Jewish meditation

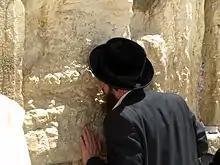
Hasidic prayer often emphasizes emotional "dveikut" (cleaving to God), especially through attachment to the Tzaddik.

Jewish meditation includes practices of settling the mind, introspection, visualization, emotional insight, contemplation of divine names, or concentration on philosophical, ethical or mystical ideas. Meditation may accompany unstructured, personal Jewish prayer, may be part of structured Jewish services, or may be separate from prayer practices. Jewish mystics have viewed meditation as leading to "devekut" (cleaving to God). Hebrew terms for meditation include "hitbodedut" (or "hisbodedus," literally "self-seclusion") or "hitbonenut/hisbonenus" ("contemplation").